Sheffield Tigers

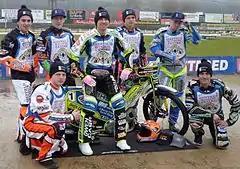
Sheffield Tigers 2016

The Tigers reached another play off final during the 2010 Premier League speedway season, the same season that Ricky Ashworth and Josh Auty won the pairs championship.